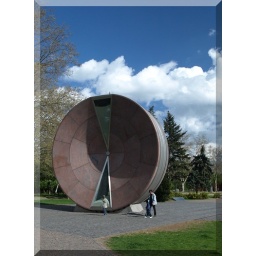
The sand clock in the Procession square in Budapest.